Hurricane Ginny

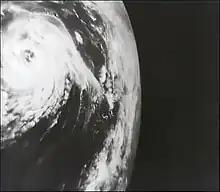
Ginny TIROS satellite image

Hurricane Ginny was the strongest recorded tropical cyclone to make landfall in Canada at the time, until the record would be surpassed by Hurricane Fiona in 2022, as well as the latest hurricane on a calendar year to affect the U.S. state of Maine. The eighth tropical storm, as well as the seventh and final hurricane of the 1963 Atlantic hurricane season, Ginny developed on October 16 over the Bahamas, although it was not initially a fully tropical cyclone. As it moved to the North and later northwest, Ginny intensified to hurricane status as it became more tropical. For eight days, it was located within of the United States coastline. After approaching North Carolina, Ginny looped to the southwest and approached within of the Florida coastline. It turned to the North, to the East, and later to the northeast, strengthening late in its duration to peak winds of 110 mph (175 km/h). Ginny became an extratropical cyclone shortly after striking Nova Scotia at its peak intensity on October 29.